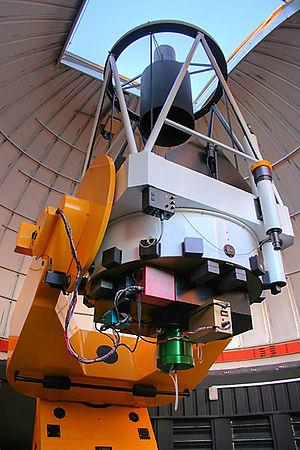
L'Observatoire de Las Campanas est un observatoire astronomique professionnel américain de la fondation de recherche Carnegie Institution de Washington. Il est situé dans la Cordillère des Andes, au Chili, 27 km plus au nord que l'observatoire de La Silla. Il héberge en particulier les deux télescopes Magellan de 6 m de diamètre.
L'Observatoire astronomique de l'Université de Varsovie est un institut faisant partie de la faculté de physique de l'Université de Varsovie.